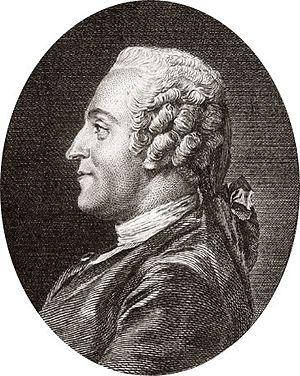
Annette et Lubin sont deux personnages d'un conte moral de Jean-François Marmontel de 1761. L'histoire réelle de Marie Schmitz et Gilles Dewalt de Spa serait à l'origine de ce conte, mais l'historien spadois Guy Peeters a récemment affirmé le contraire de façon documentée. Ils deviendront cependant de leur vivant « Annette et Lubin de Spa », donnant leur nom à la colline au sommet de laquelle ils résidaient.
Jean-François Marmontel, né le 11 juillet 1723 à Bort-les-Orgues et mort le 31 décembre 1799 à Habloville, est un encyclopédiste, historien, conteur, romancier, grammairien et poète, dramaturge et philosophe français.